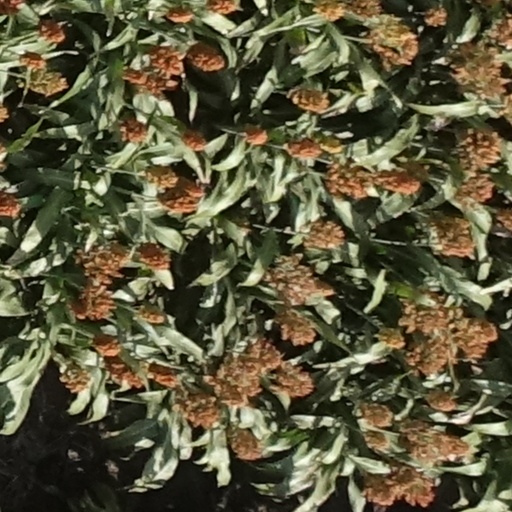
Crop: sorghum